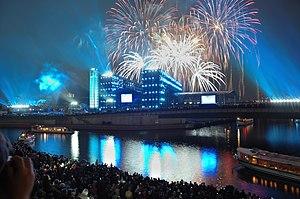
Inauguration de la nouvelle gare centrale de Berlin (Berlin Hauptbahnhof) le 26 mai 2006 après plus de onze années de travaux."